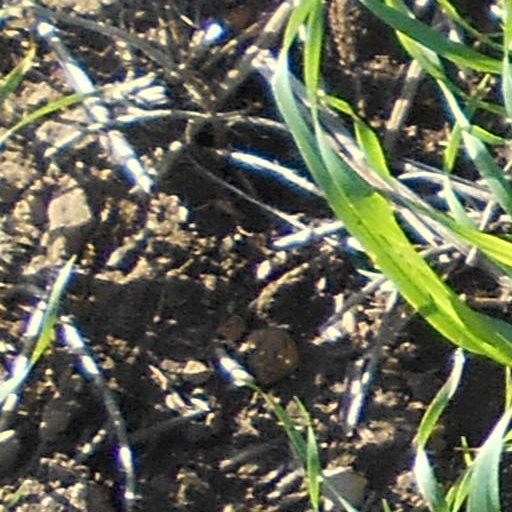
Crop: wheat